Woodlands Bus Interchange

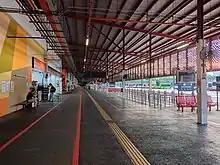
The Woodlands Temporary Bus Interchange in June 2021

Contract PT247 to carry out alteration works to upgrade the Woodlands Regional Bus Interchange to an air-conditioned one and constructing a link to the new Thomson–East Coast line (TEL) was awarded to CCECC Singapore Pte Ltd.